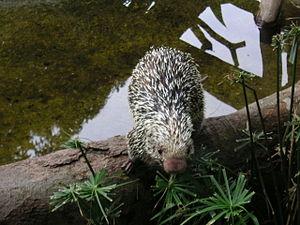
Coendou rothschildi est une espèce de rongeurs de la famille des Erethizontidae. Cette dernière rassemble les porcs-épics du continent américain. C'est un mammifère terrestre, endémique de Panama assez mal connu, qui vit dans les forêts situées à moins de 1 000 m d'altitude. Mal connu, on sait seulement qu'il est nocturne et arboricole. En effet, durant la journée, il dort dans des lianes entremêlées au sommet des arbres, et durant la nuit se nourrit de feuillage et de fruits.